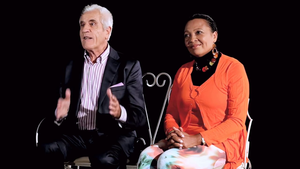
Christian Tal Schaller et Johanne Razanamahay dans le documentaire De la Peur à la Joie
Christian Tal Schaller, né le 11 septembre 1944 à Saint-Palais-sur-Mer, est un médecin généraliste, essayiste et conférencier suisse conspirationniste, engagé dans la promotion de la médecine non conventionnelle. Il prétend que les vaccins sont inutiles et dangereux et nie l'existence du SIDA.